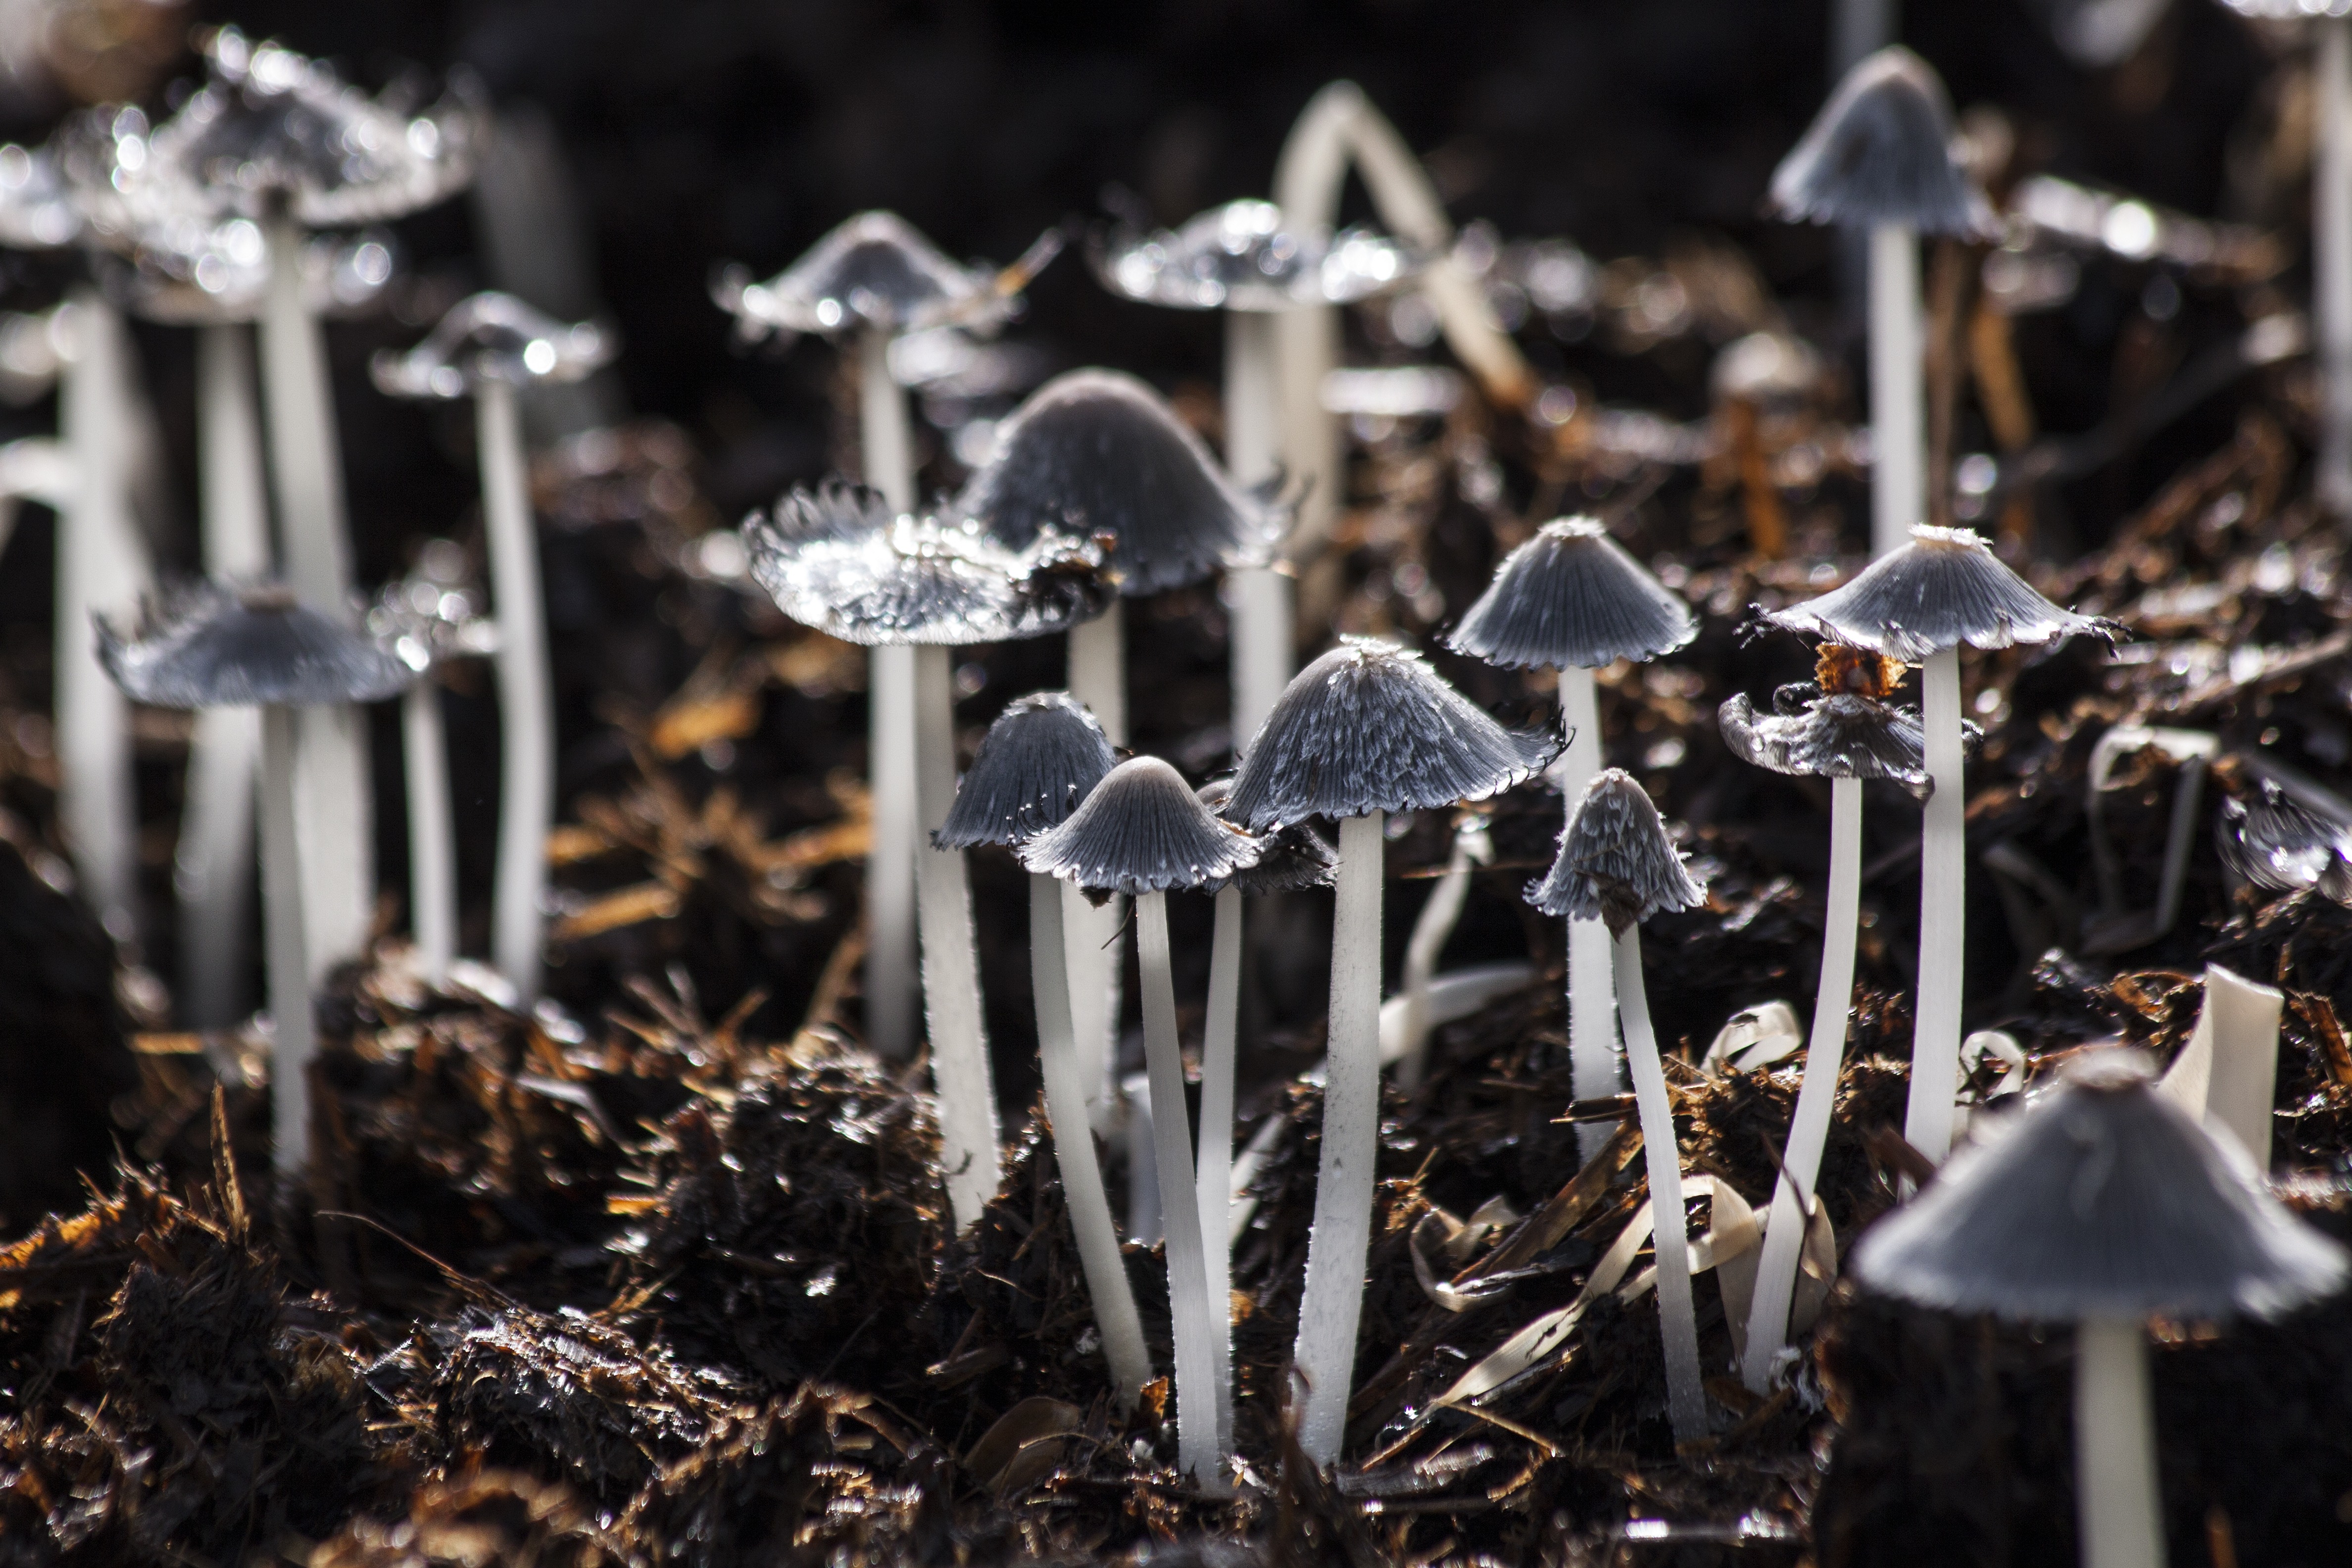
nature, flower, soil, lighting, mushrooms, toadstools, drums, macro photography